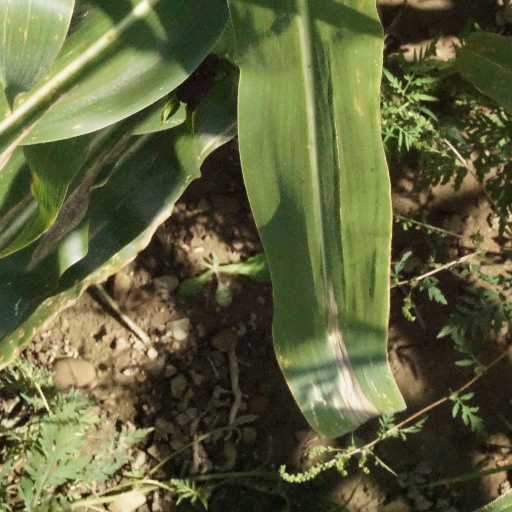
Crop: maize; corn